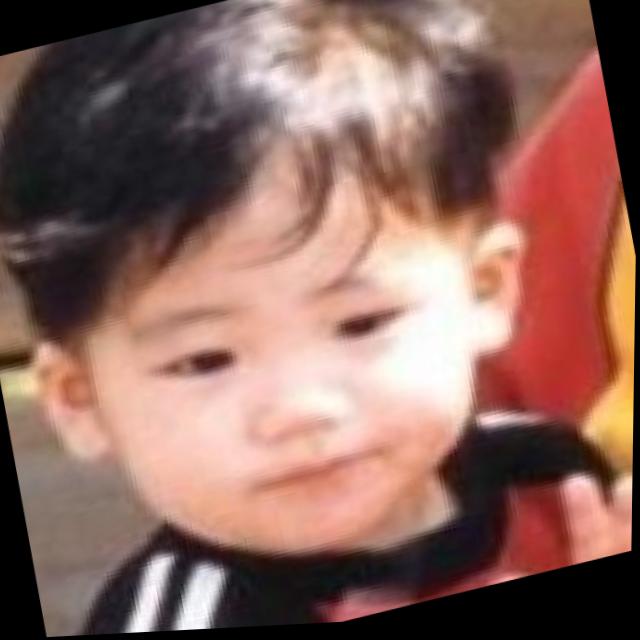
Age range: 0-12